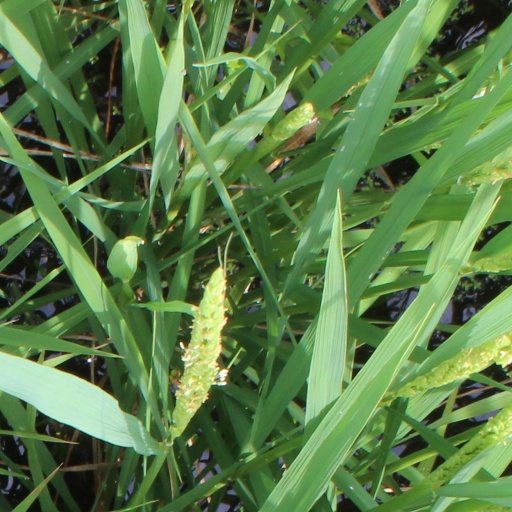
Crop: rice